David F. Mains

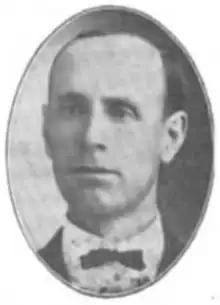

David F. Mains (September 14, 1874 – September 2, 1949) was a member of the Wisconsin State Assembly.